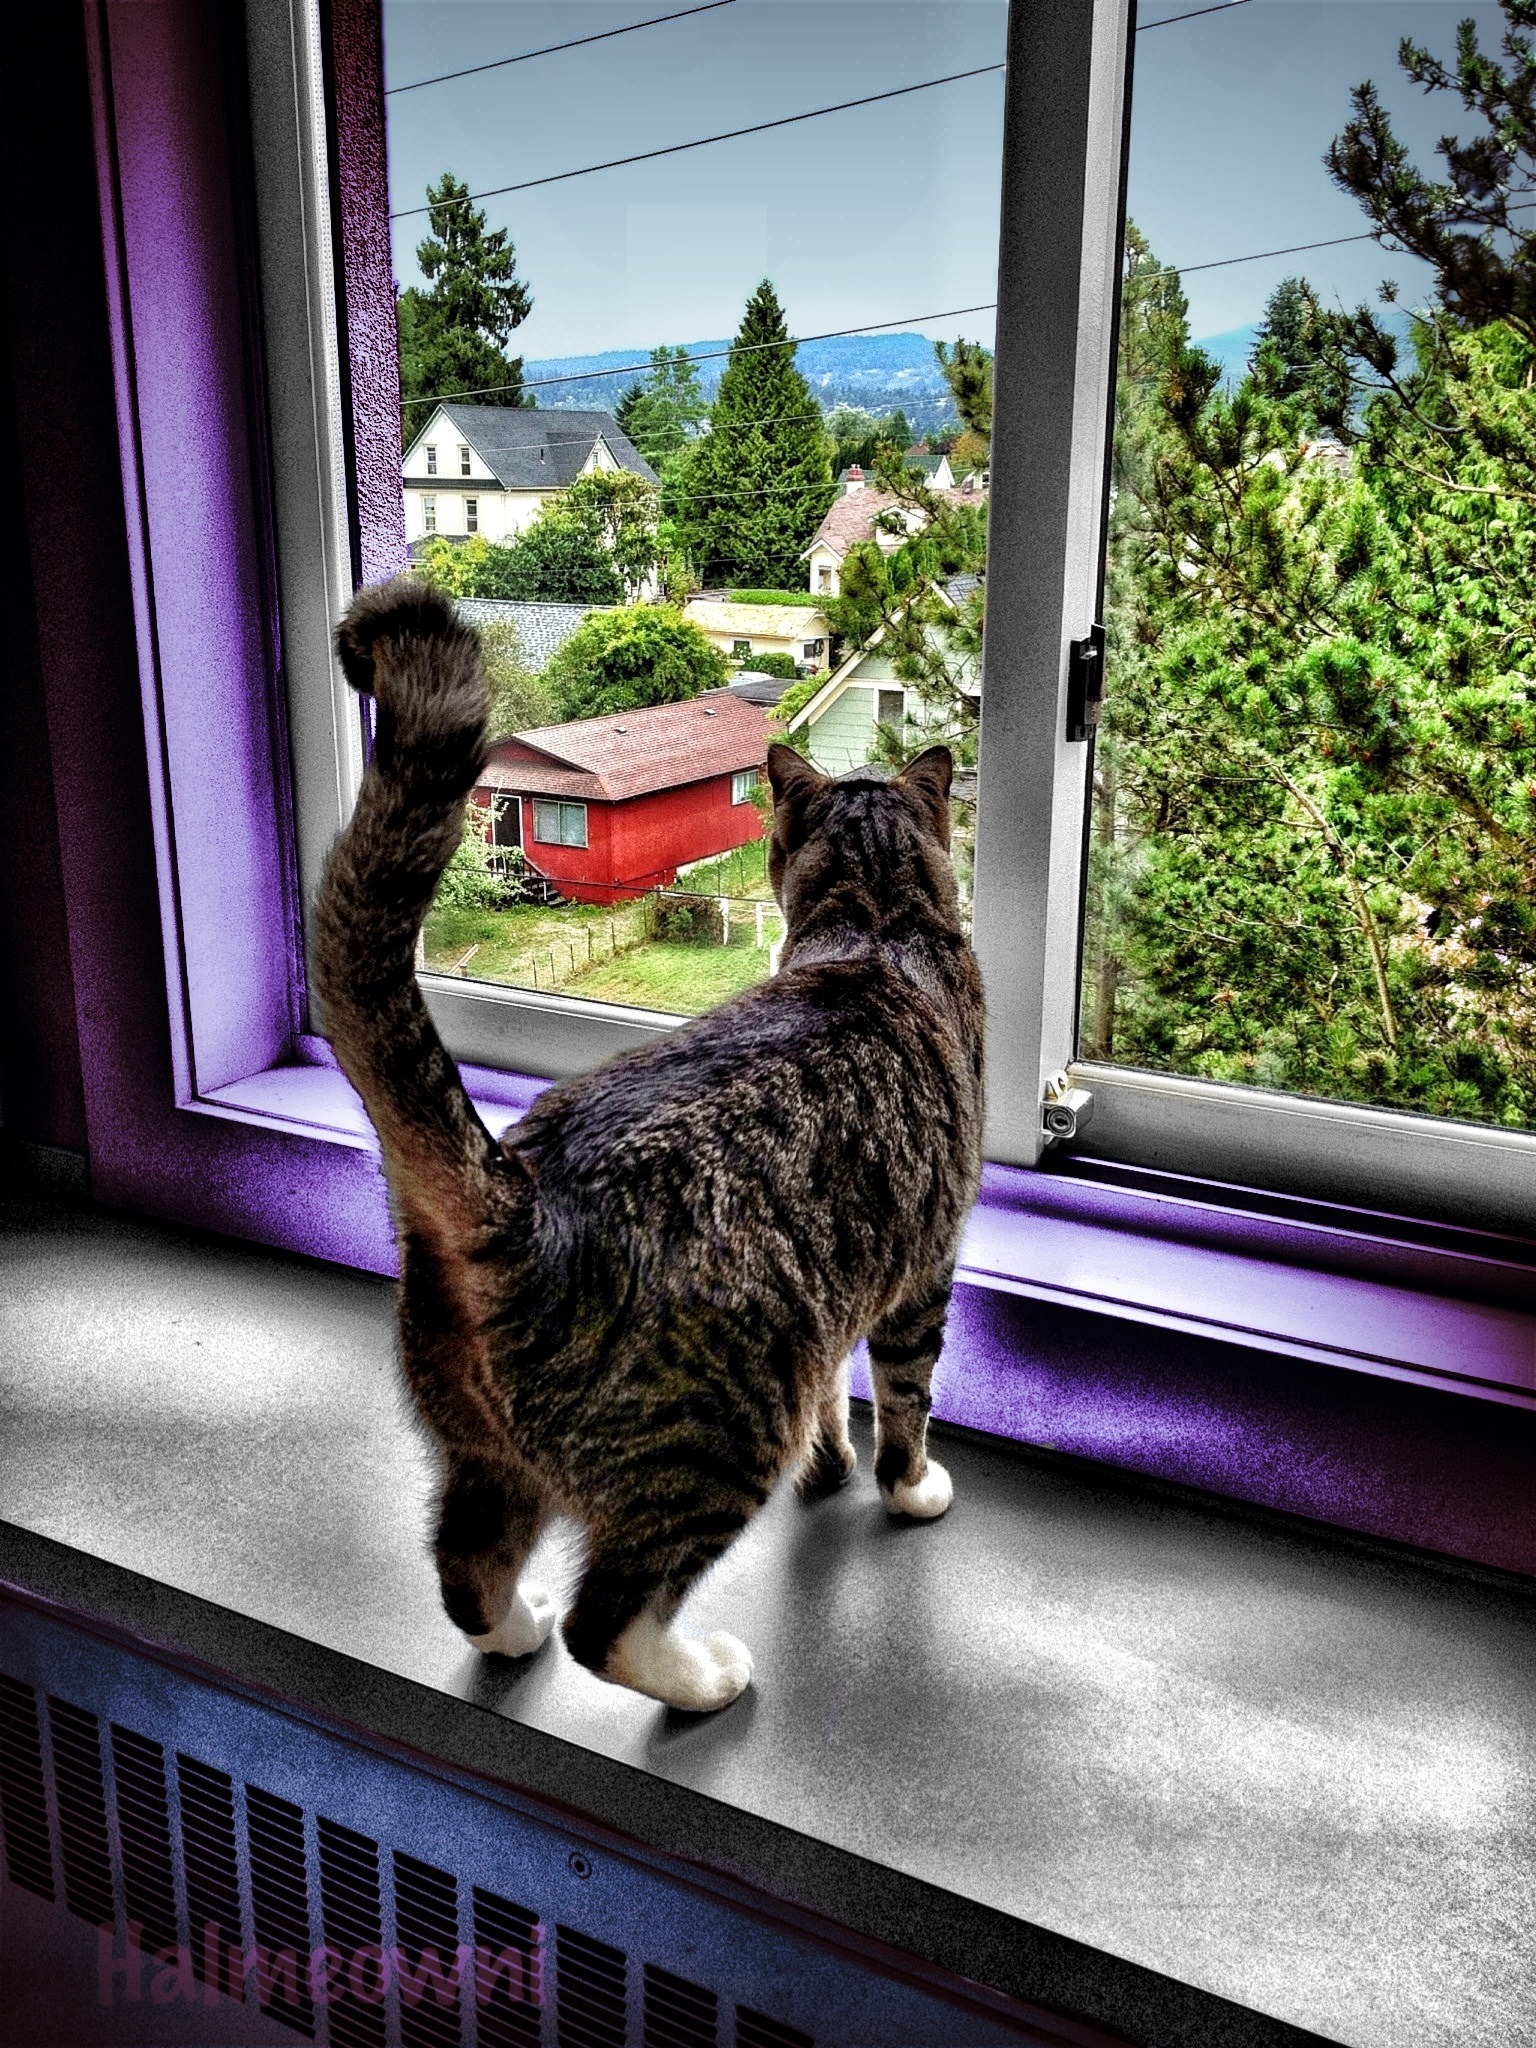
house, window, view, home, animal, cute, looking, pet, kitten, cat, feline, mammal, indoors, kitty, furry, domestic, watching, staring, small to medium sized cats, cat like mammal